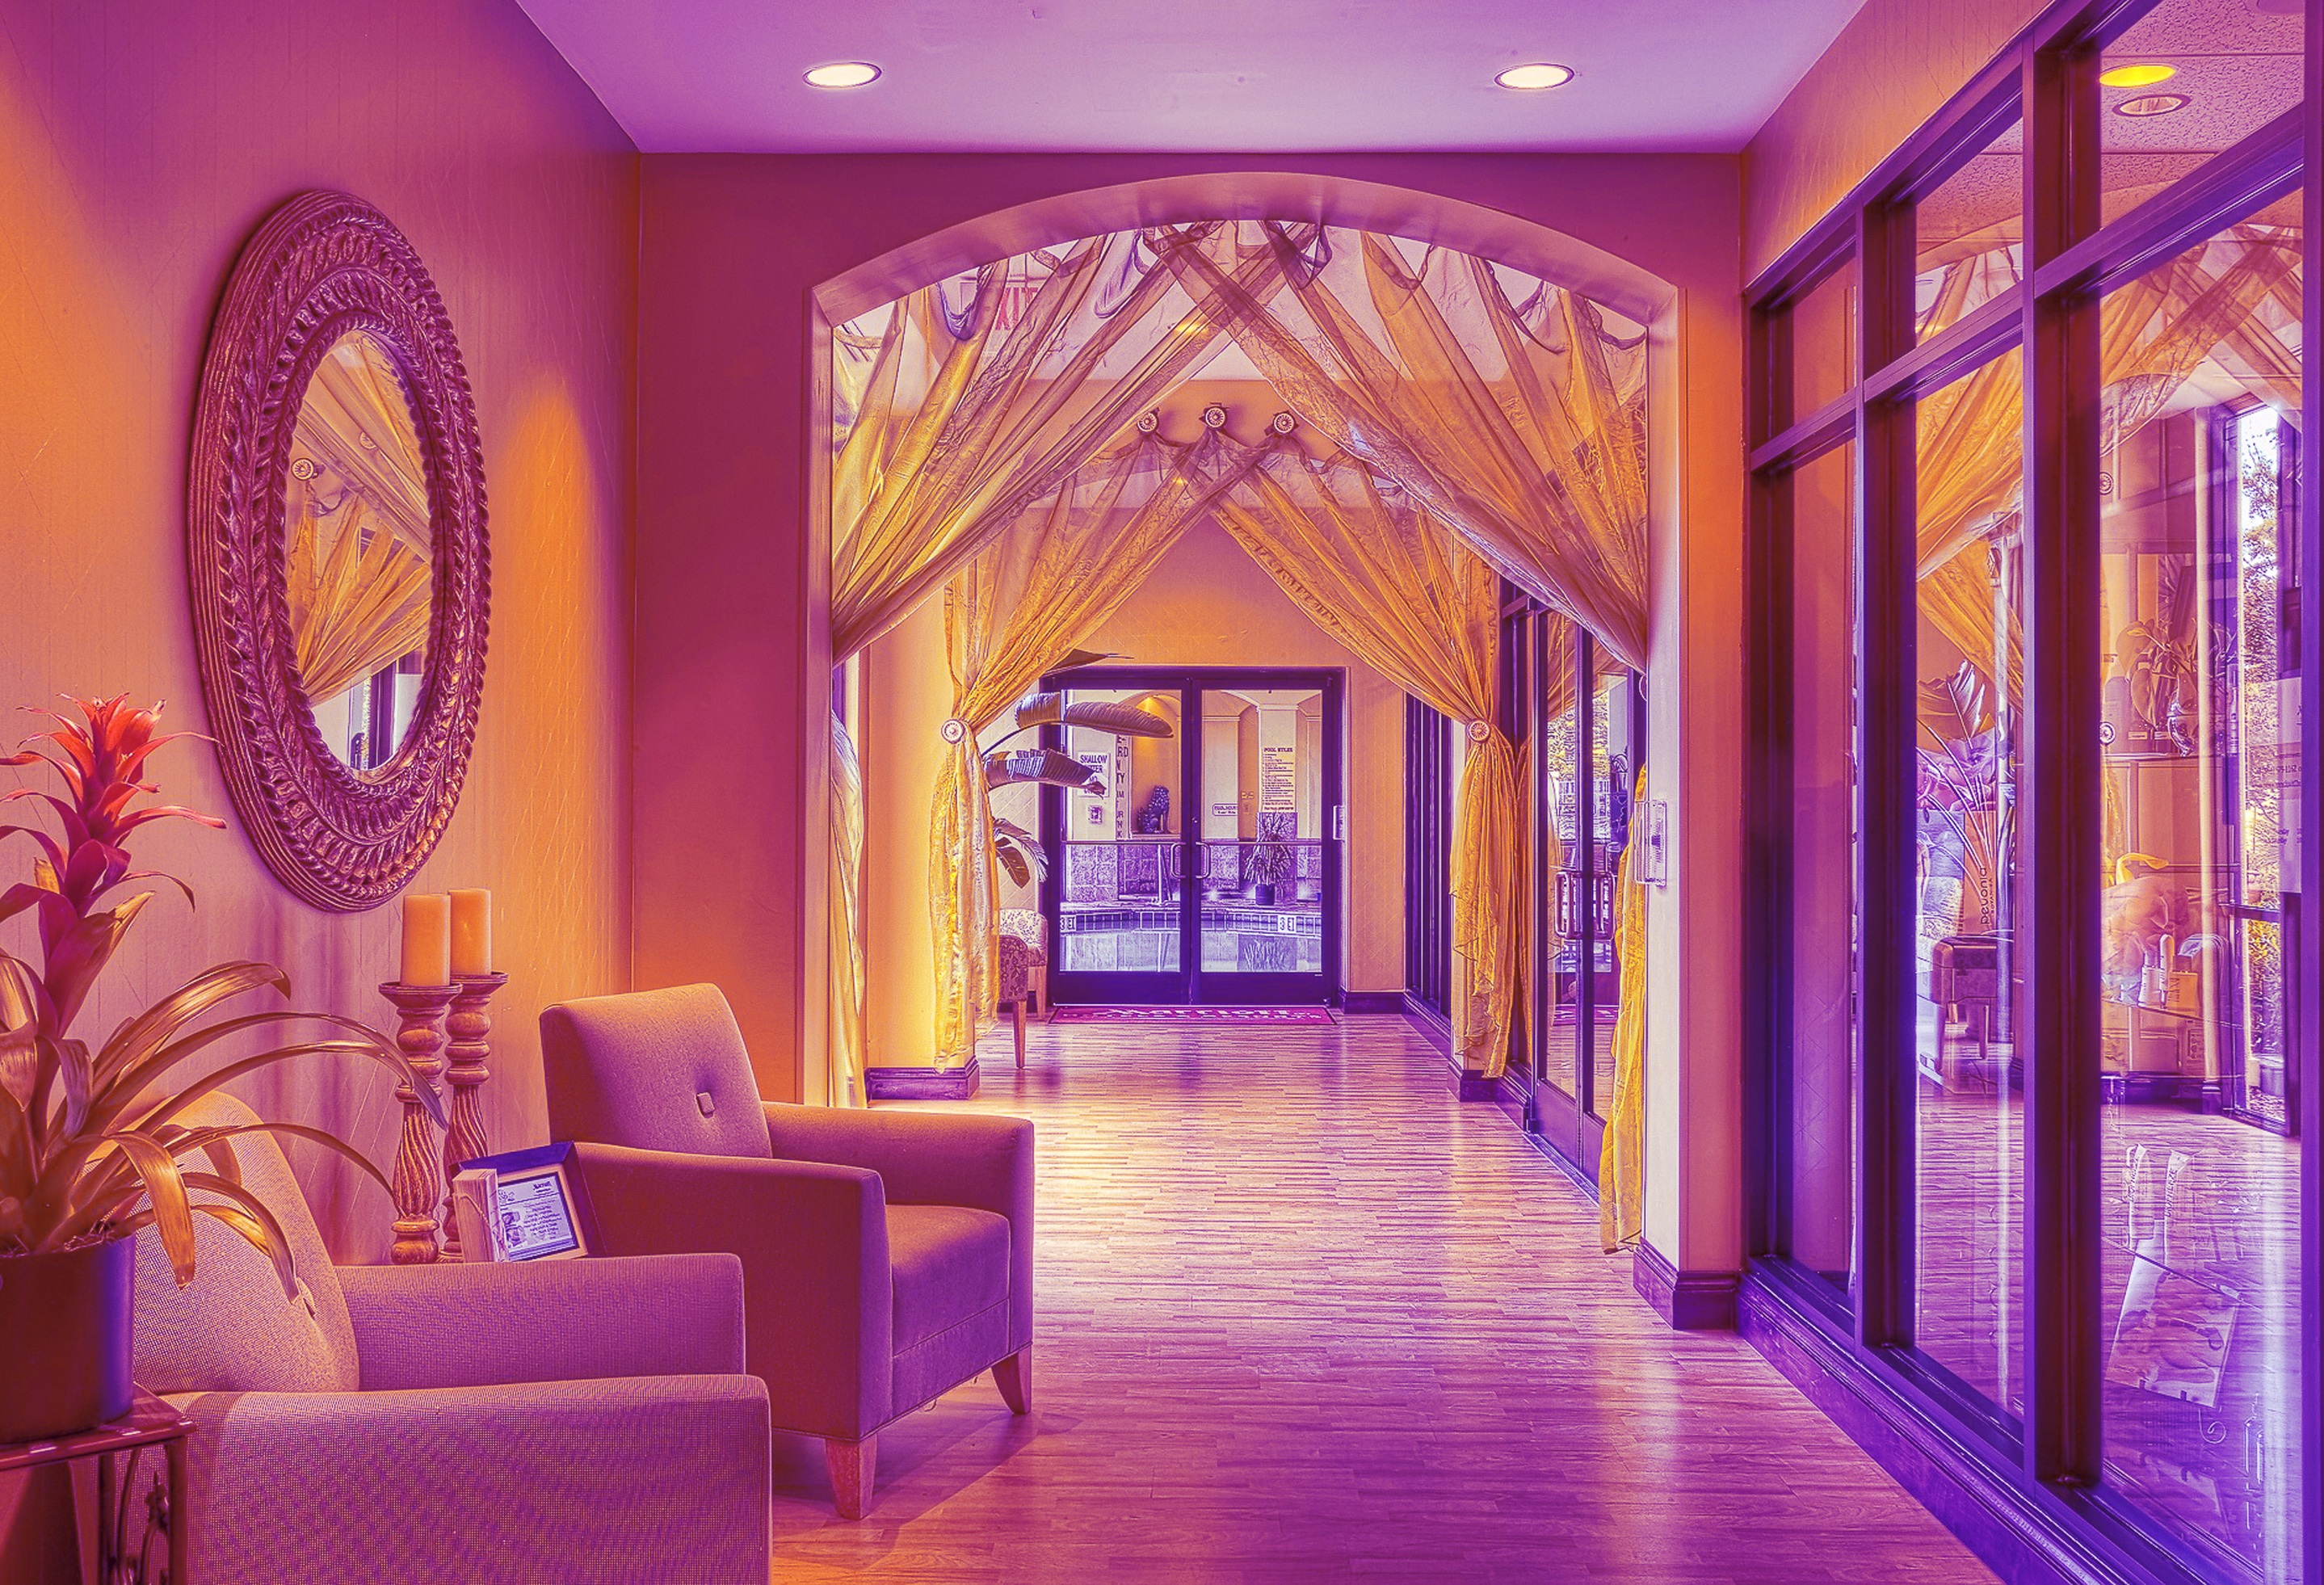
mansion, palace, ceiling, hall, indoor, room, interior design, ballroom, estate, lobby, function hall, do not use this image